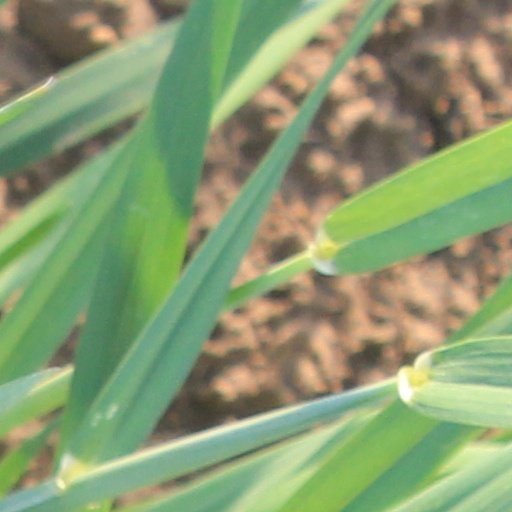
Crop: wheat